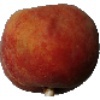
Label: Peach 1